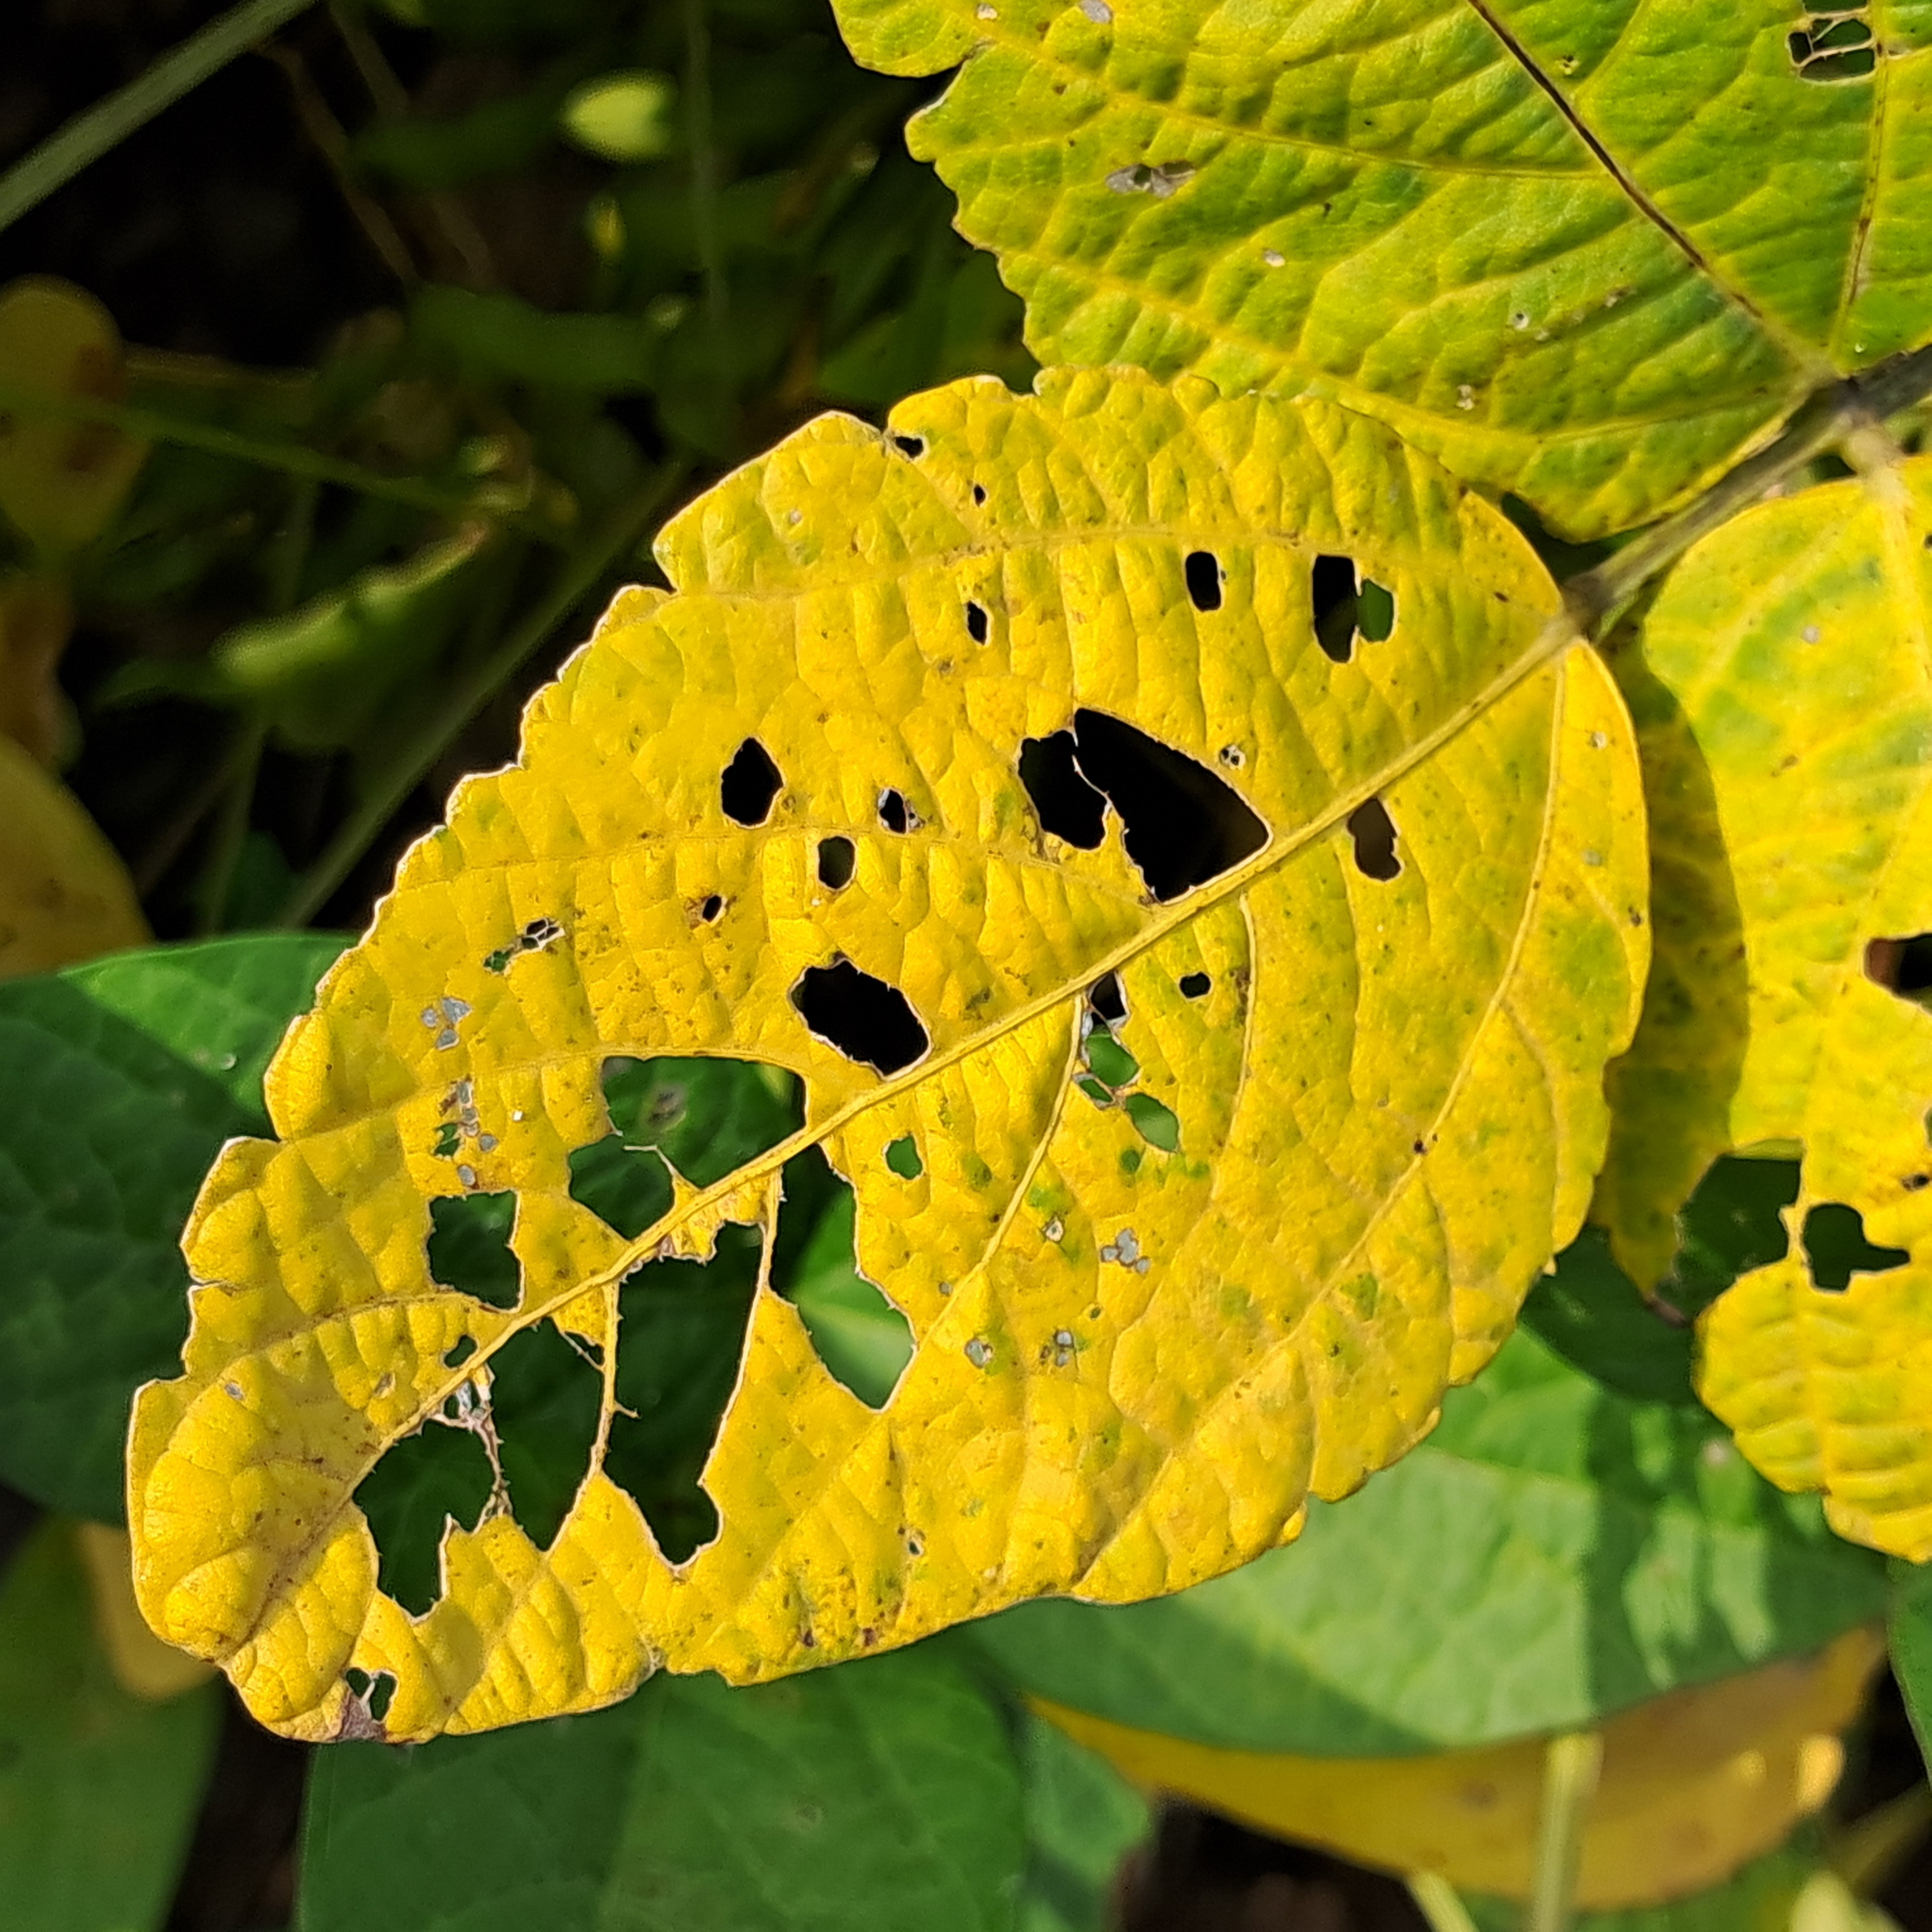
Label: Caterpillar_Semilooper_Pest